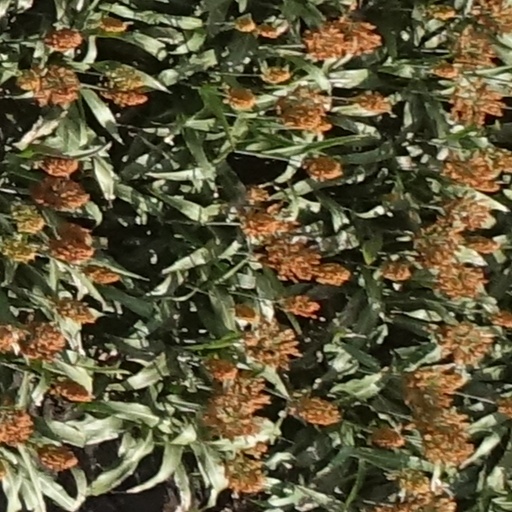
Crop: sorghum